Roanoke Island, North Carolina, half dollar

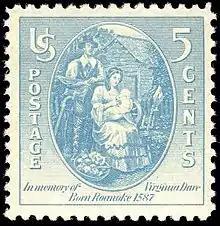
Virginia Dare postage stamp, 1937

An initial quantity of 25,000 half dollars, plus 15 pieces reserved for inspection and testing by the Assay Commission, were struck in January 1937 at the Philadelphia Mint. These were offered for sale by the memorial association, at a cost of $1.65 including postage. In May 1937, D.B. Fearing, chair of the Roanoke Island Historical Association (which was selling the coins, as was the Memorial Association), urged collectors not to pay from two to three dollars to buy the coin from a dealer: "There are several instances which have been reported to us in detail where dealers have declared the issue of this commemorative piece exhausted. That is definitely not so. We have approximately 8000 of these half dollars available to order ... All proceeds from the sale of these coins will be used in defraying expenses incidental and appropriate to the commemorative festival. So when a dealer claims this issue is exhausted he is talking through his hat."